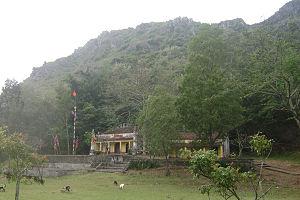
Nga Sơn est un district de la province de Thanh Hóa dans la côte centrale du Nord au Viêt Nam.